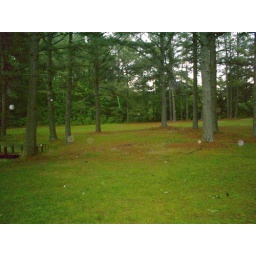
the yard from under the car port (the white dots are rain)